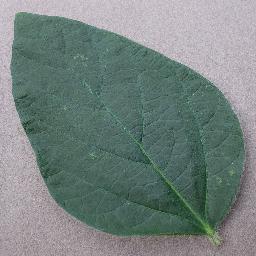
Label: Soybean___healthy